Juglans nigra

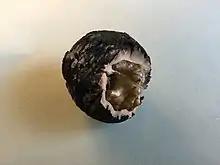
Seed shell cracked open to expose kernel. Under the right conditions, a black walnut tree will sprout and grow from a seed like the one pictured here.

The fruit production tends to occur irregularly with some years producing larger crops than others (see mast year). Fruiting may begin when the tree is 4–6 years old, but large crops take 20 years. Total lifespan of "J. nigra" is about 130 years. Like other trees of the order Fagales, such as oaks, hickories, chestnuts, and birches, it is monoecious, with wind-pollinated catkins. Male and female flowers are in separate spikes, and the female flowers typically appear before the male on a single tree (dichogamy). As a consequence, self-pollination is unlikely. However, individual trees are commonly self-compatible; if they are not pollinated by neighboring trees, they may set self-fertilized seeds. For maximum seed germination, the seeds should be cold-moist stratified for 3–4 months, although the exact time depends on the seed source. The seedlings emerge in April or May. While most trees with taproots have a reputation for slow growth, black walnut is an exception and can achieve very rapid growth in the seedling stage, typically their first year and even more in the second year. Black walnut will not leaf out until temperatures have warmed sufficiently. Leafout in spring is initiated when daytime highs reach approximately and leaf drop in fall when daytime highs fall below . As such, the exact timing will vary in different regions of the U.S. and depending on the weather conditions from year to year, leafout is typically early April in the southern part of its range and sometimes not until the end of May or beginning of June in cooler areas. Leaf drop in fall may begin in late September in cooler regions and not until November in southern areas.